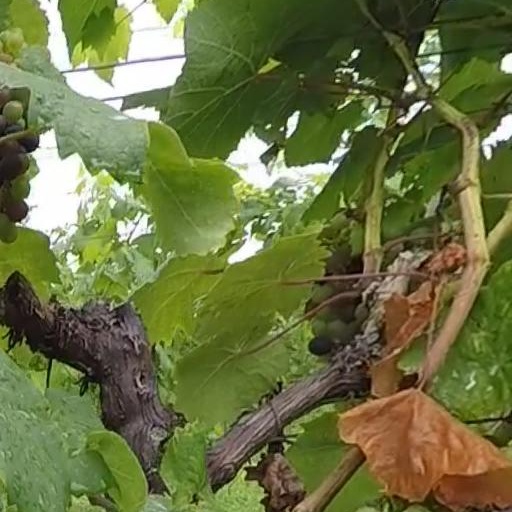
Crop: grape